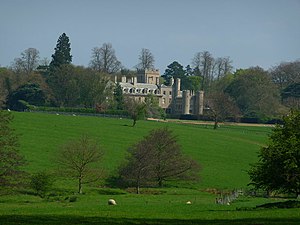
Borge og slotte i England / Cambridgeshire
Denne liste over borge og slotte i England er ikke en liste over alle bygninger og steder, hvor ordet ”castle” indgår i navnet eller en liste over bygninger, som er en borg i middelalderlig henseende. Det er heller ikke en liste over alle borge og slotte, der nogensinde er bygget i England: Mange er forsvundet sporløst, men er hovedsageligt en liste over bygninger og ruiner. De bygninger, som er bevaret, er alle blevet ændret i løbet af historien.